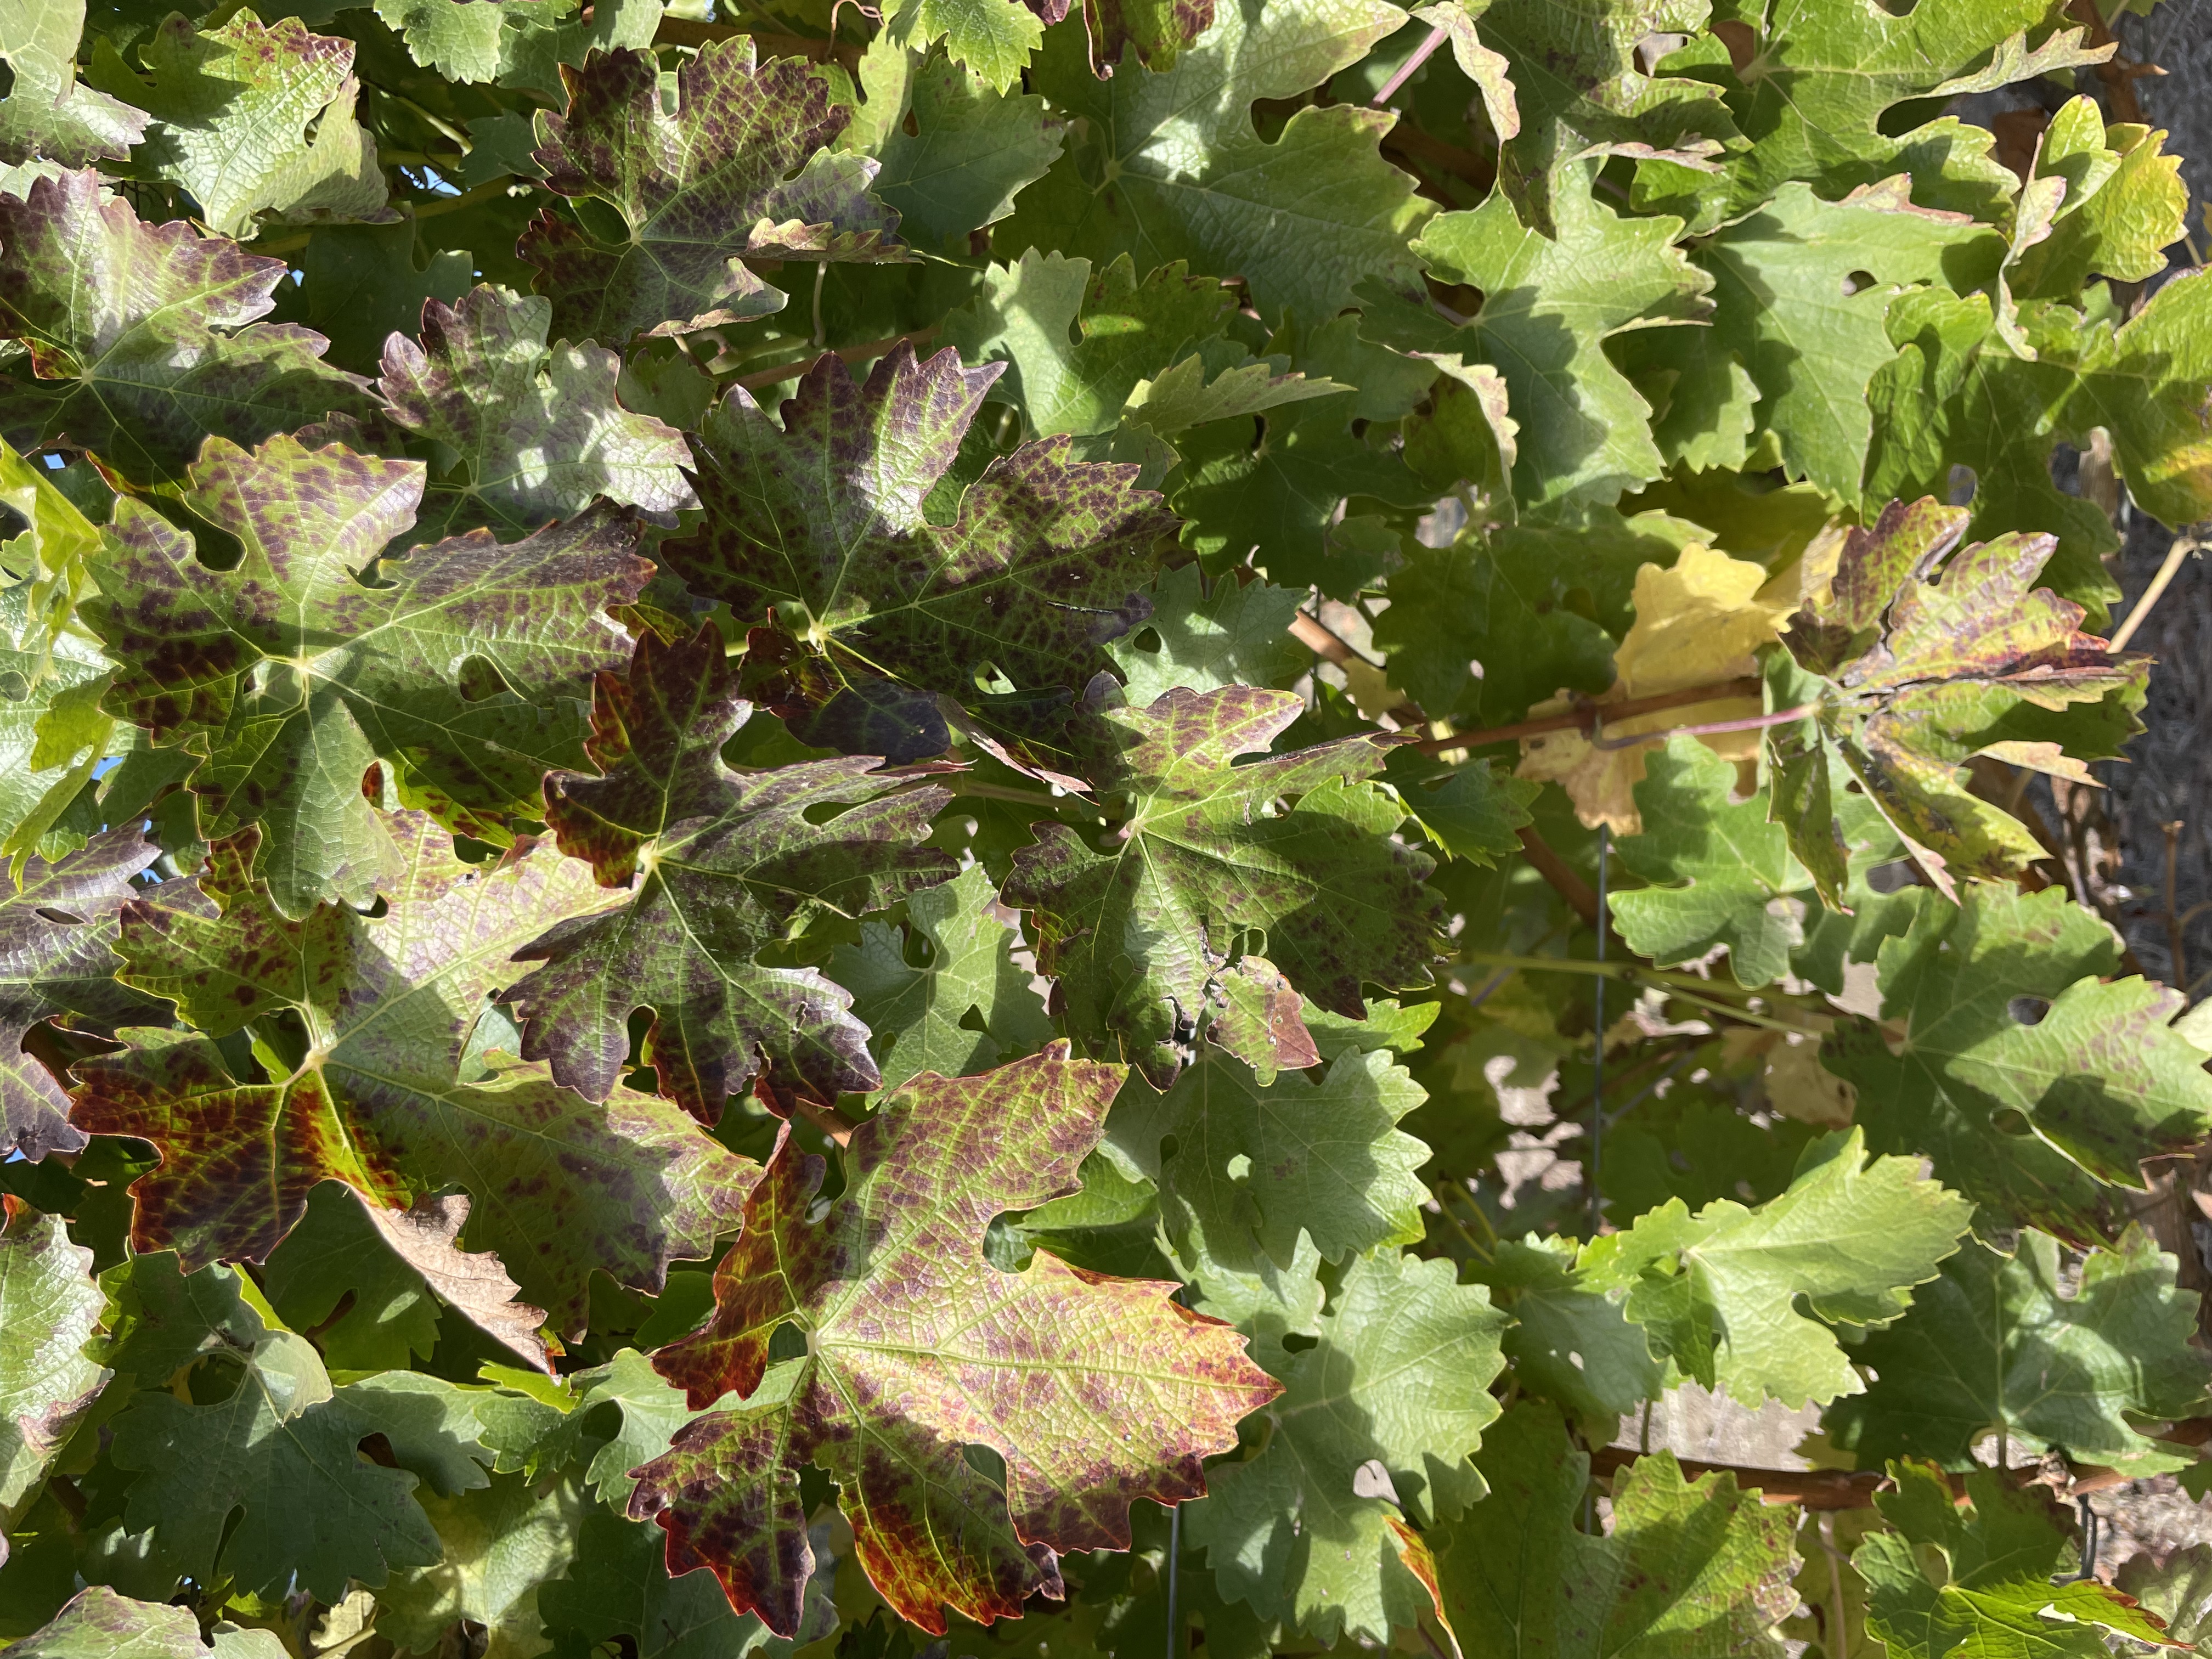
Label: Leafroll 3